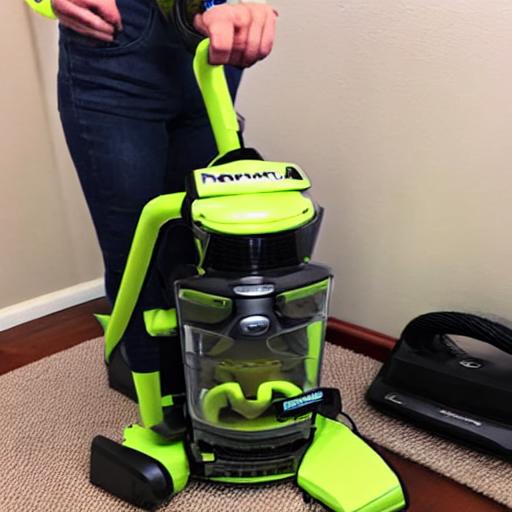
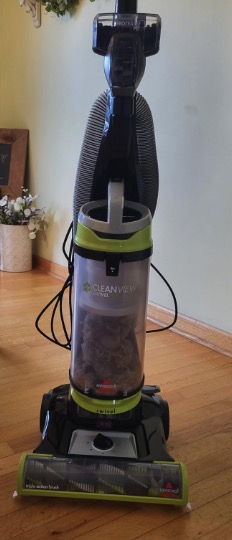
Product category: items_vacuum
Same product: no